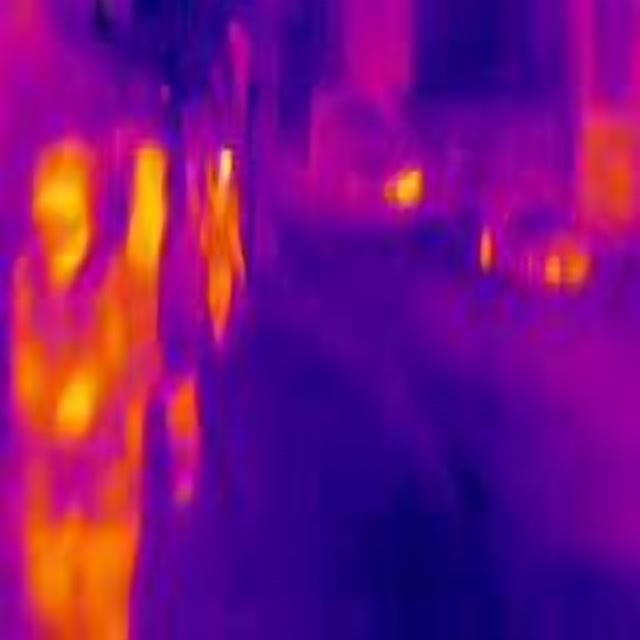
Detected objects:
label: person
label: person
label: person